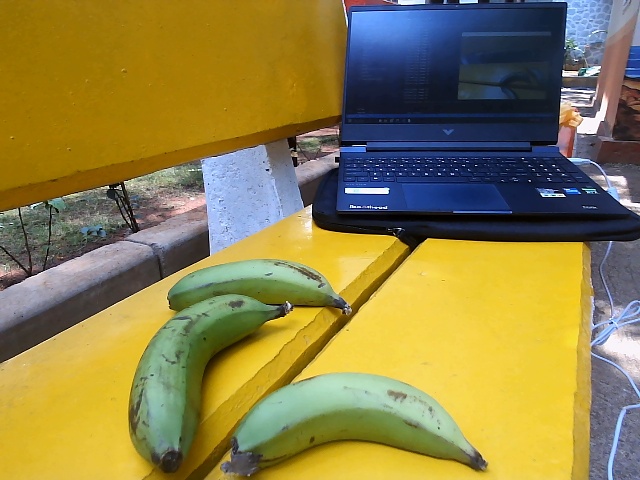
Label: Raw_Banana